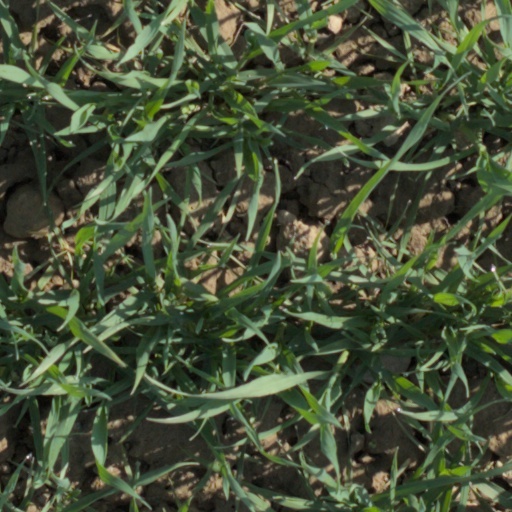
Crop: wheat